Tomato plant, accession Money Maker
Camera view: bottom (45 deg); turntable rotation: 0 degrees
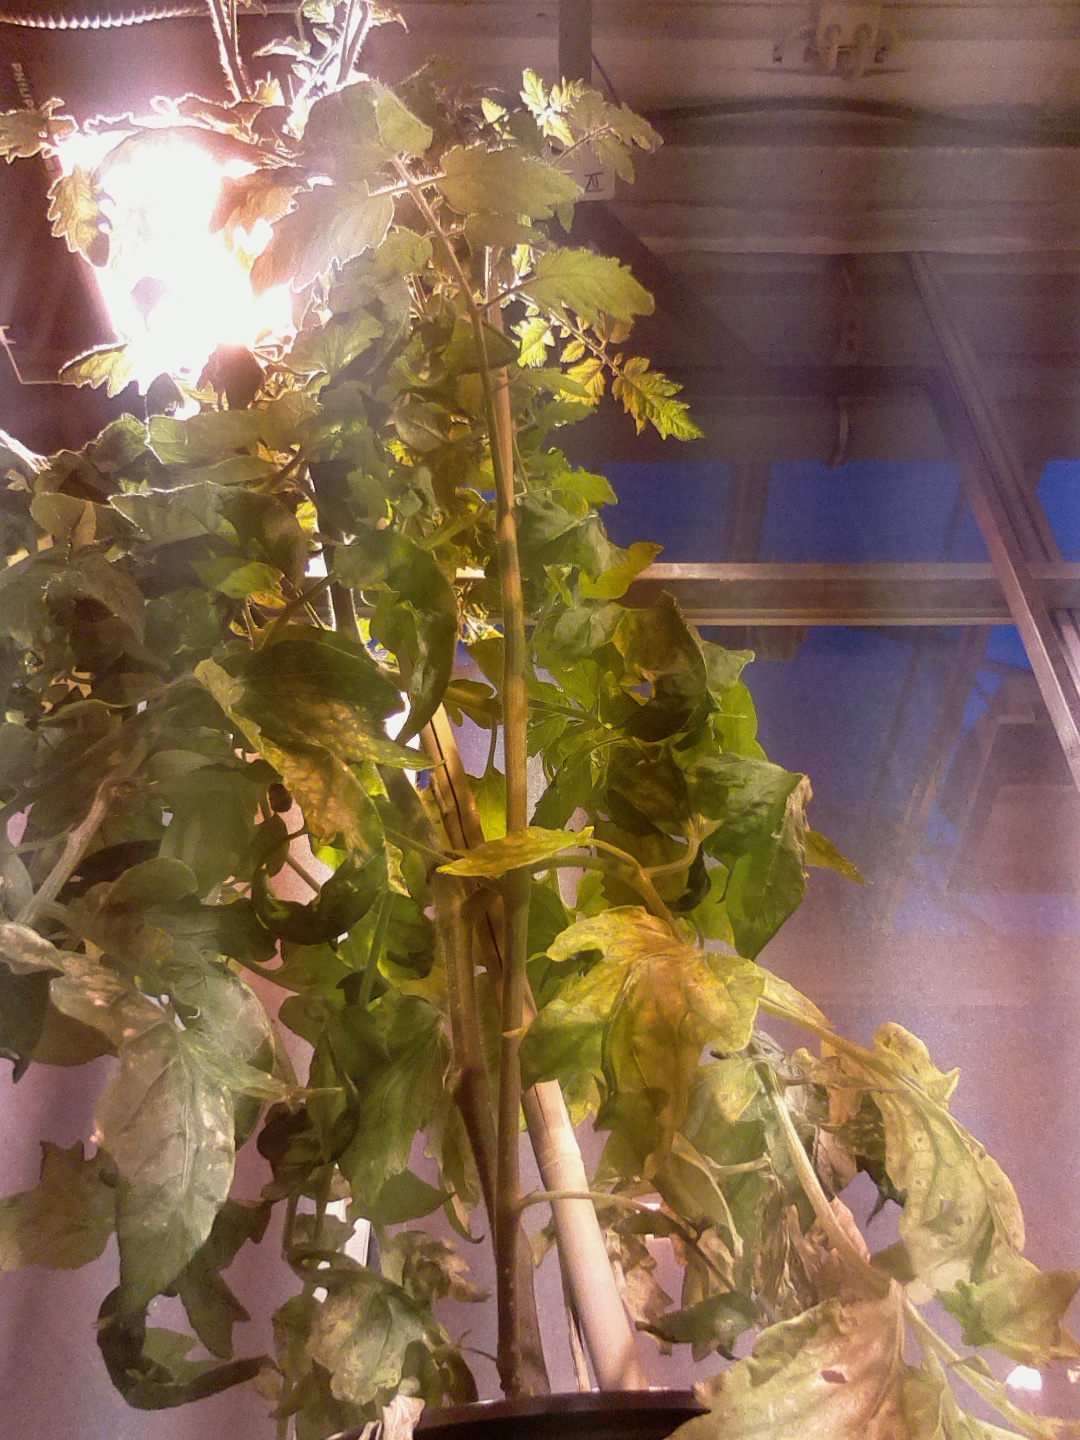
BBCH growth stage 72: 20%-30% of final fruit size